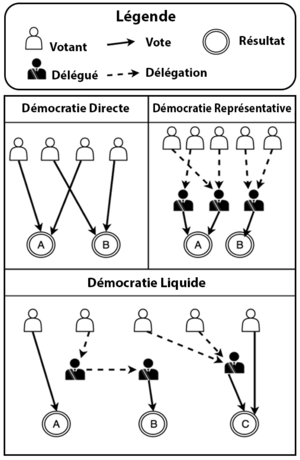
Synthèse comparaison Démocratie liquide
La démocratie liquide, aussi appelée démocratie délégative, est une forme de gouvernement démocratique où, pour chaque votation, le votant dispose de la possibilité soit de voter directement, soit de transférer son droit de vote à un délégué de son choix. Ce principe étant valable également pour chaque délégué, la délégation est dite « en cascade ».